Adatepe, Ayvacık

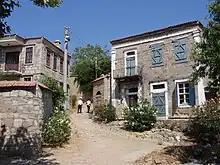
Adatepe stone houses

Some of the more than a hundred restored stone buildings are used as tourist accommodation. Around two hundred thousand tourists visit Adatepe yearly.